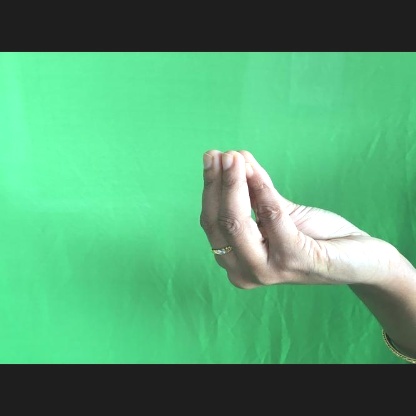
Mudra: Mukulam